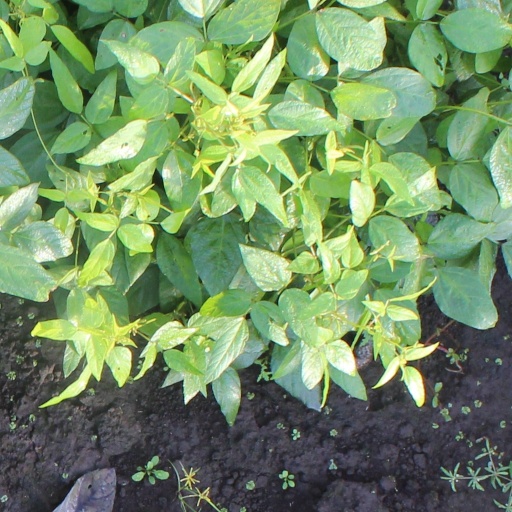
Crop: soybean